Chelsea Bridge

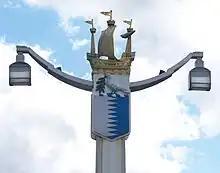
Coat of arms of the Metropolitan Borough of Battersea on a Chelsea Bridge lamp post

Because the self-anchored structure relies on the roadway itself to absorb stresses, the suspension cables could not be installed until the roadway was built; however, until the cables were in place the roadway could not be supported. To resolve this problem, Topham had the roadway built in sections, supported on very tall barges. The barges were floated into place at low tide, and the rising tide was used to lift the sections above the height of the piers. As the tide ebbed, the roadway dropped into place.